Nino Martoglio

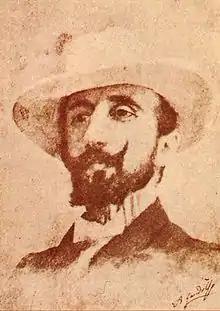
Portrait by Antonino Gandolfo

Nino Martoglio (Belpasso, Paternò, 3 December 1870 — Catania, 15 September 1921) was an Italian writer, publisher, journalist and producer of theatrical works. He wrote mostly in Sicilian and likewise, his theatrical works were mostly in Sicilian. He founded a theatre company in Catania in the early part of the 20th century. In the latter stages of his life he had some success as a film director.